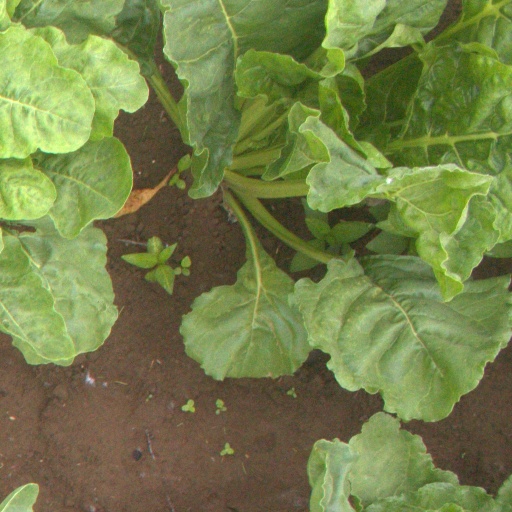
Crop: sugar beet